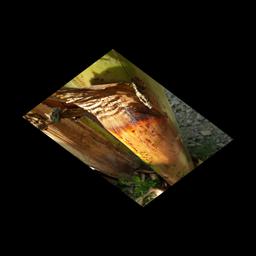
Label: PSEUDOSTEM WEEVIL